Indiana Territory

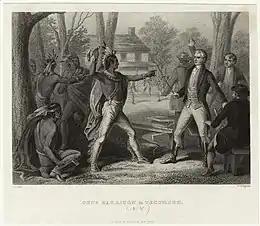
At Vincennes in 1810, Tecumseh lost his temper when William Henry Harrison refused to rescind the Treaty of Fort Wayne.

Vincennes, the territory's oldest settlement and among its largest with 714 townspeople in 1800, became its first territorial capital. The former French trading post was also one of the few white settlements in the territory. Indiana Territory began with four counties: Saint Clair and Randolph County, which became part of present-day Illinois; Knox in present-day Indiana; Wayne County, which became part of present-day Michigan. Governor Harrison formed Clark County, the first new county in the territory, out of the eastern portion of Knox County. Additional counties were established as the territory's population increased. By 1810 the Indiana Territory's enumerated population reached 24,520, even after the territory's size had been reduced with formation of the Michigan Territory (1805) and Illinois Territory (1809). When the Indiana Territory petitioned for statehood in 1816, its population was spread among fifteen counties and exceeded 60,000 people, which was the minimum required for statehood under the terms of the Northwest Ordinance of 1796.